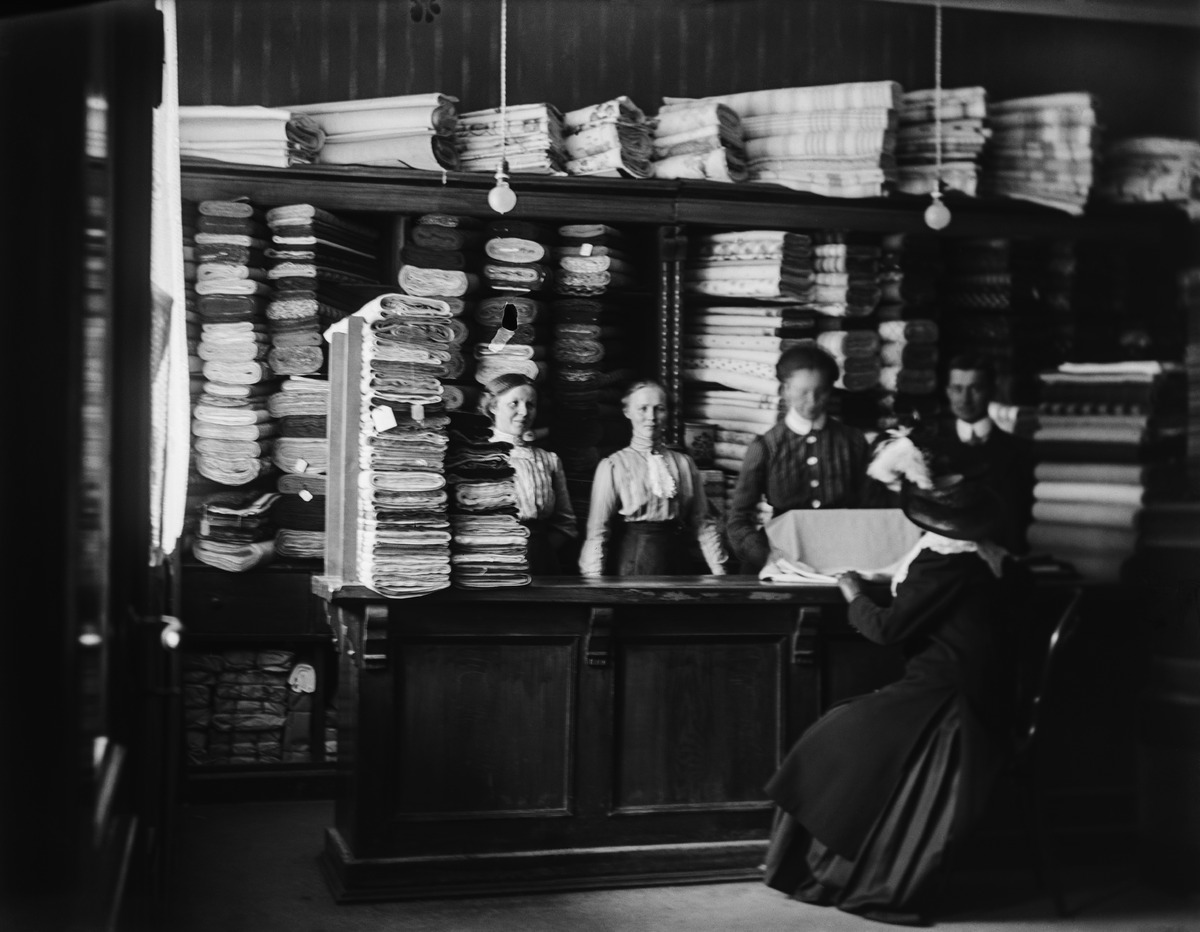
A
sisällön kuvaus: A. Kolehmaisen kangaskauppa, Fabianinkatu 10, "pumpuli-, pellava- ja villakankaitten edullisin ostopaikka". Myyntitiskin takana henkilökuntaa, joista yksi esittelee asiakkaalle kangasta. Taustalla korkea hyllykkö, jossa kangaspakkoja. mustavalkoinen
Ajankohta: kuvausaika 1900 -luku alku
Paikka: Suomi, Uusimaa, Helsinki, Kaartinkaupunki Helsinki, Fabianinkatu 10
Aiheet: kangaskaupat, myymälät, myyjät, henkilöstö, asiakkaat, kankaat, naiset, miehet